Montreal Le National

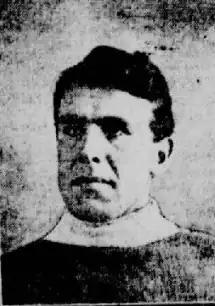
Montreal Nationals player Ernie Dubeau in 1909–10

The Nationals organization was established in 1894. They iced their first team in 1895, being the first club composed of francophone players. After a few years of independent play against other established clubs, they briefly played in the Intermediate Canadian Amateur Hockey League (I-CAHL) in 1901. They then entered the Federal Amateur Hockey League (FAHL) in 1904 when Le National and the Montreal Montagnards fielded a joint team for that season. The following season, the agreement with Le Montagnard fell apart after Didier Pitre and Jack Laviolette left to play professional hockey in Michigan with the American Soo, so the Nationals joined the Canadian Amateur Hockey League (CAHL) in 1905. After flirting with these organized leagues (the Nationals more often than not preferred to play challenge games as an independent), they joined the brand new Canadian Hockey Association (CHA) in 1909–10 as a professional entity.